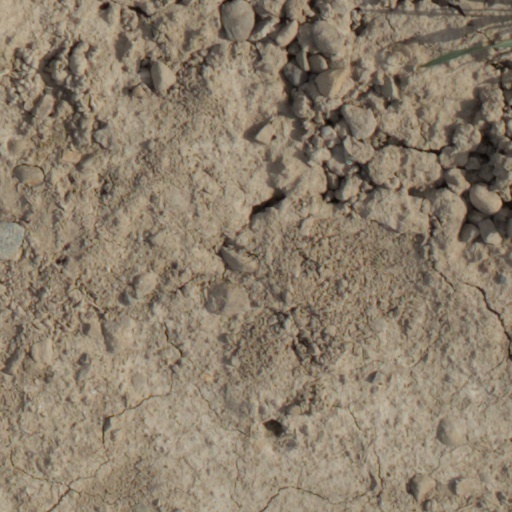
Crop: wheat